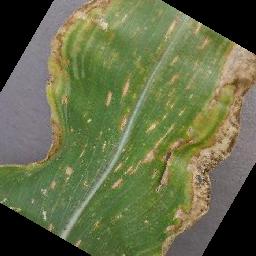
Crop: corn
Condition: (maize)_cercospora_spot_gray_spot